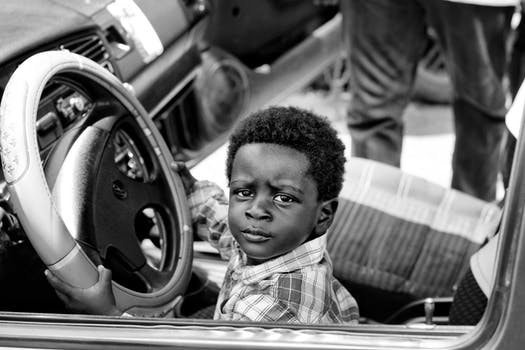
Label: No Watermark